Mekong Delta

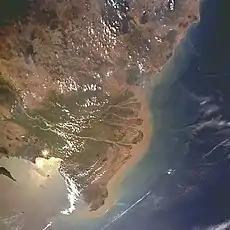
Mekong River Delta from space, February 1996.

In 1621, Lord Nguyễn Phúc Nguyên arranged a contract marriage between his daughter Nguyễn Phúc Ngọc Vạn and Cambodian king Chey Chettha II in exchange to the establishment of a Vietnamese trade port in town of Prei Nokor (now Ho Chi Minh City) and tax exemptions for Vietnamese settlers moving into the area. Vice versa, the Nguyễn will help Cambodia politically and militarily to counter against Ayutthaya Kingdom (Siamese) pressures. Earliest Vietnamese settlements in the Mekong Delta appeared and centered around Đồng Nai and Mỗi Xoài (today Bà Rịa–Vũng Tàu).